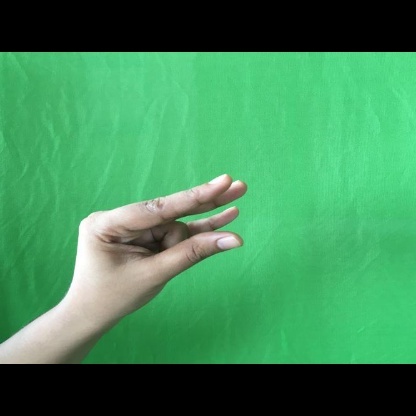
Mudra: Kangulam